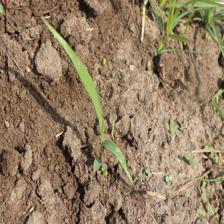
Label: Sorghum